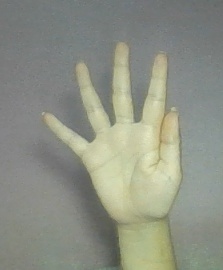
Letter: sheen